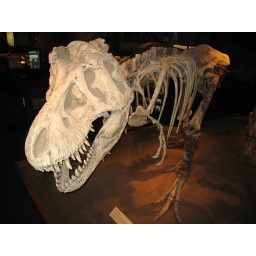
Ride a white swan like the druids in the olde days . . .